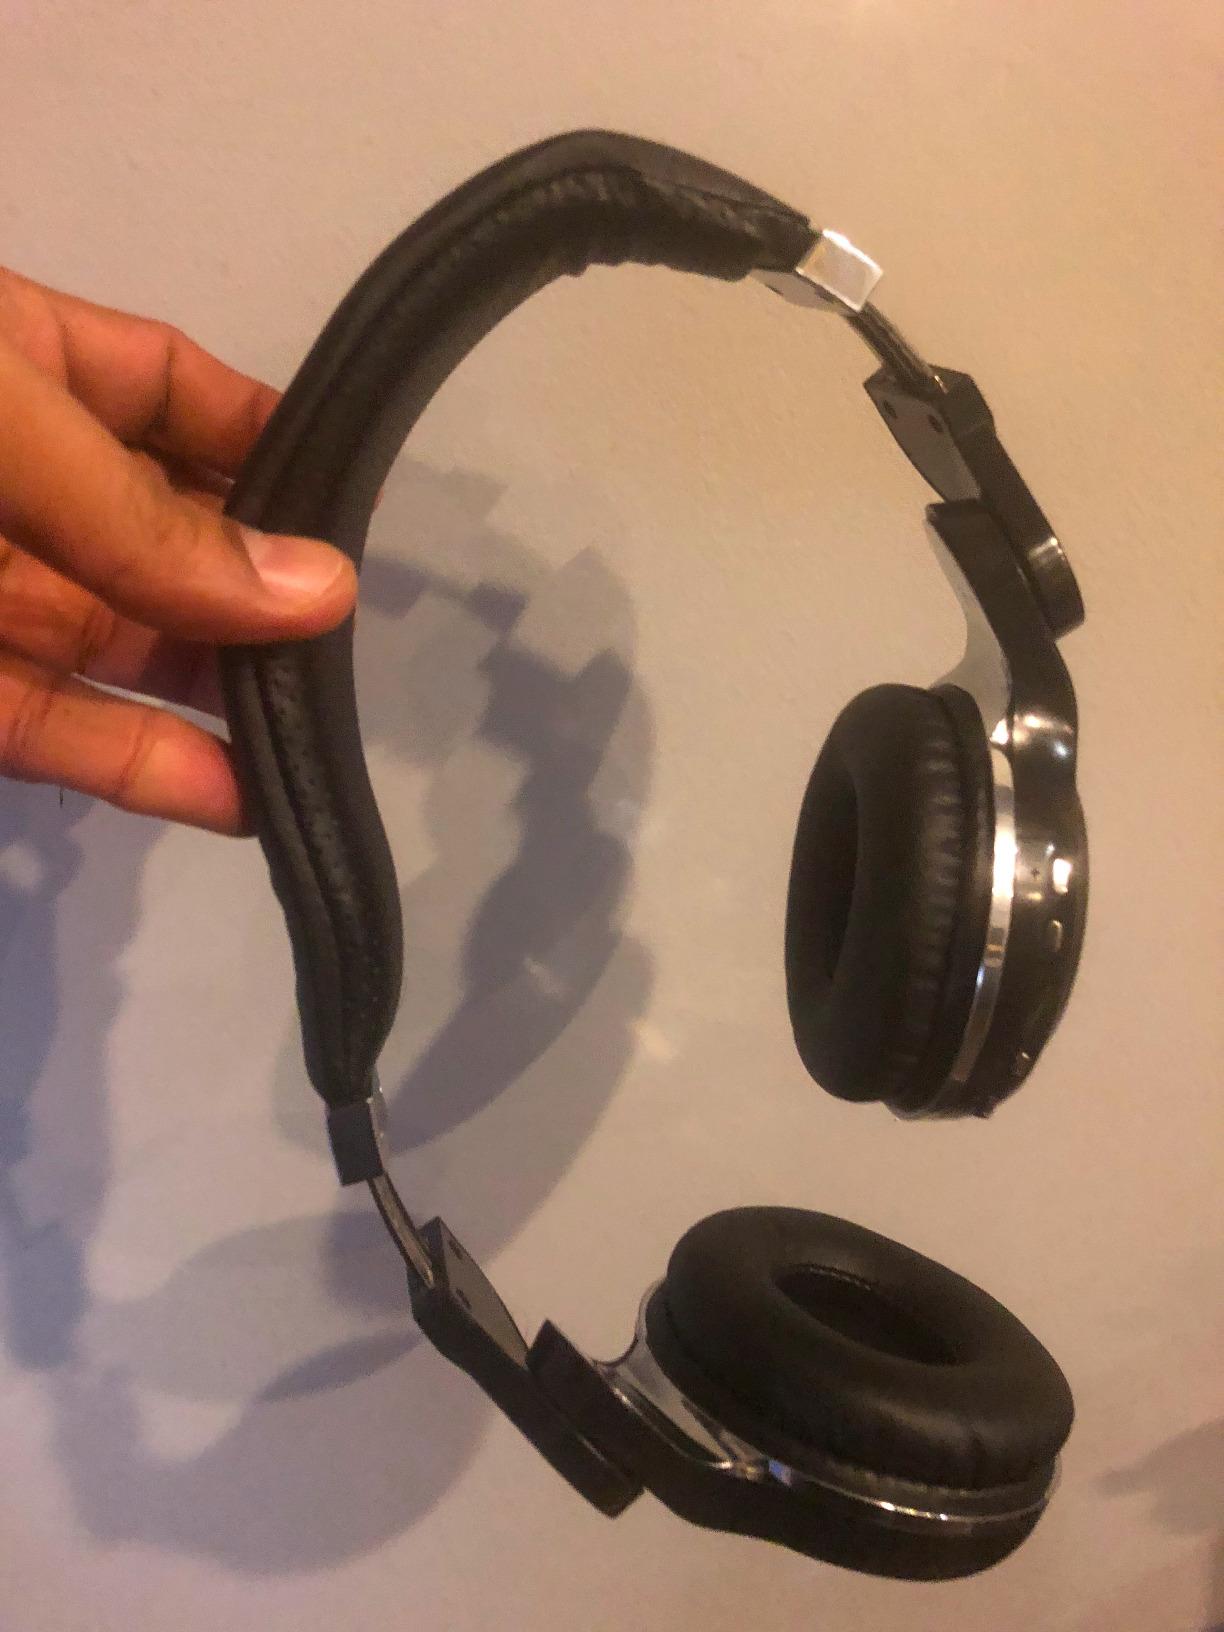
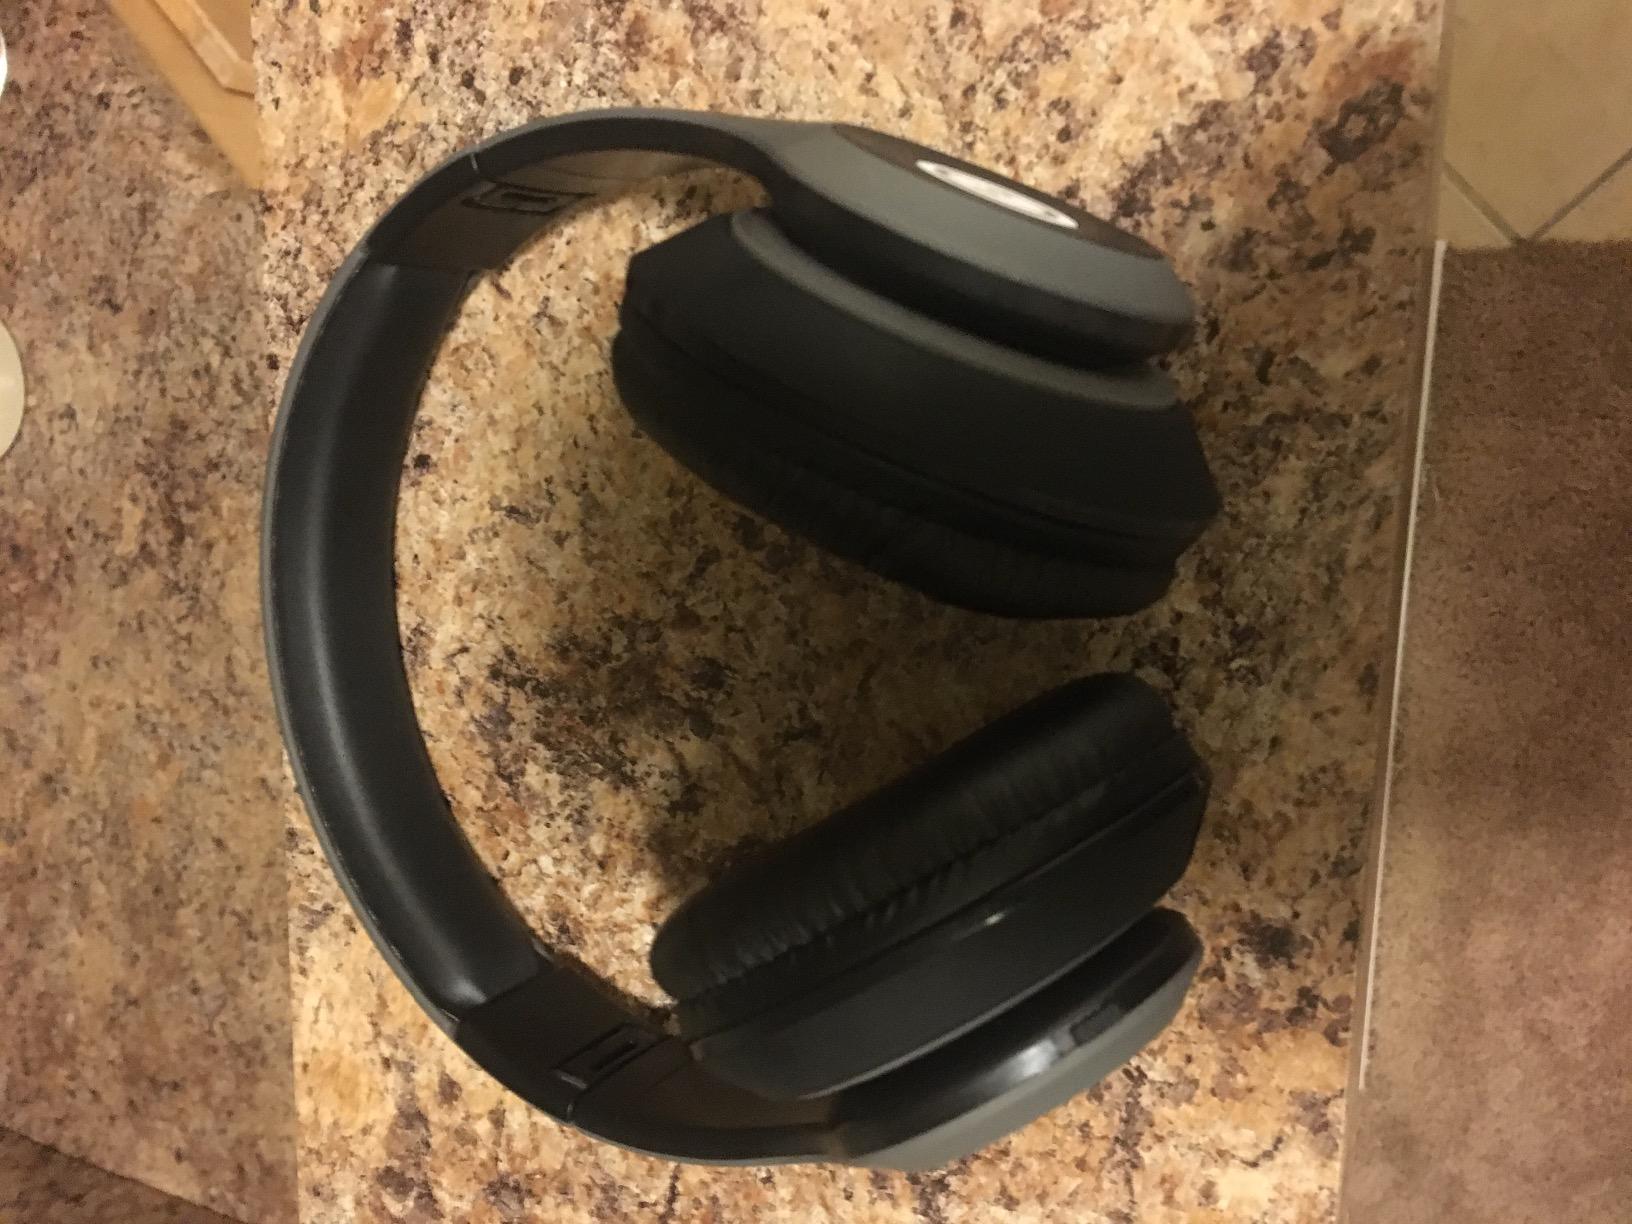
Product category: headphones
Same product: no